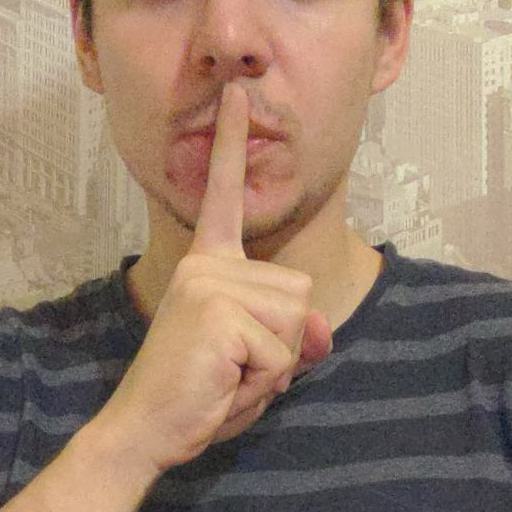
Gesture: mute